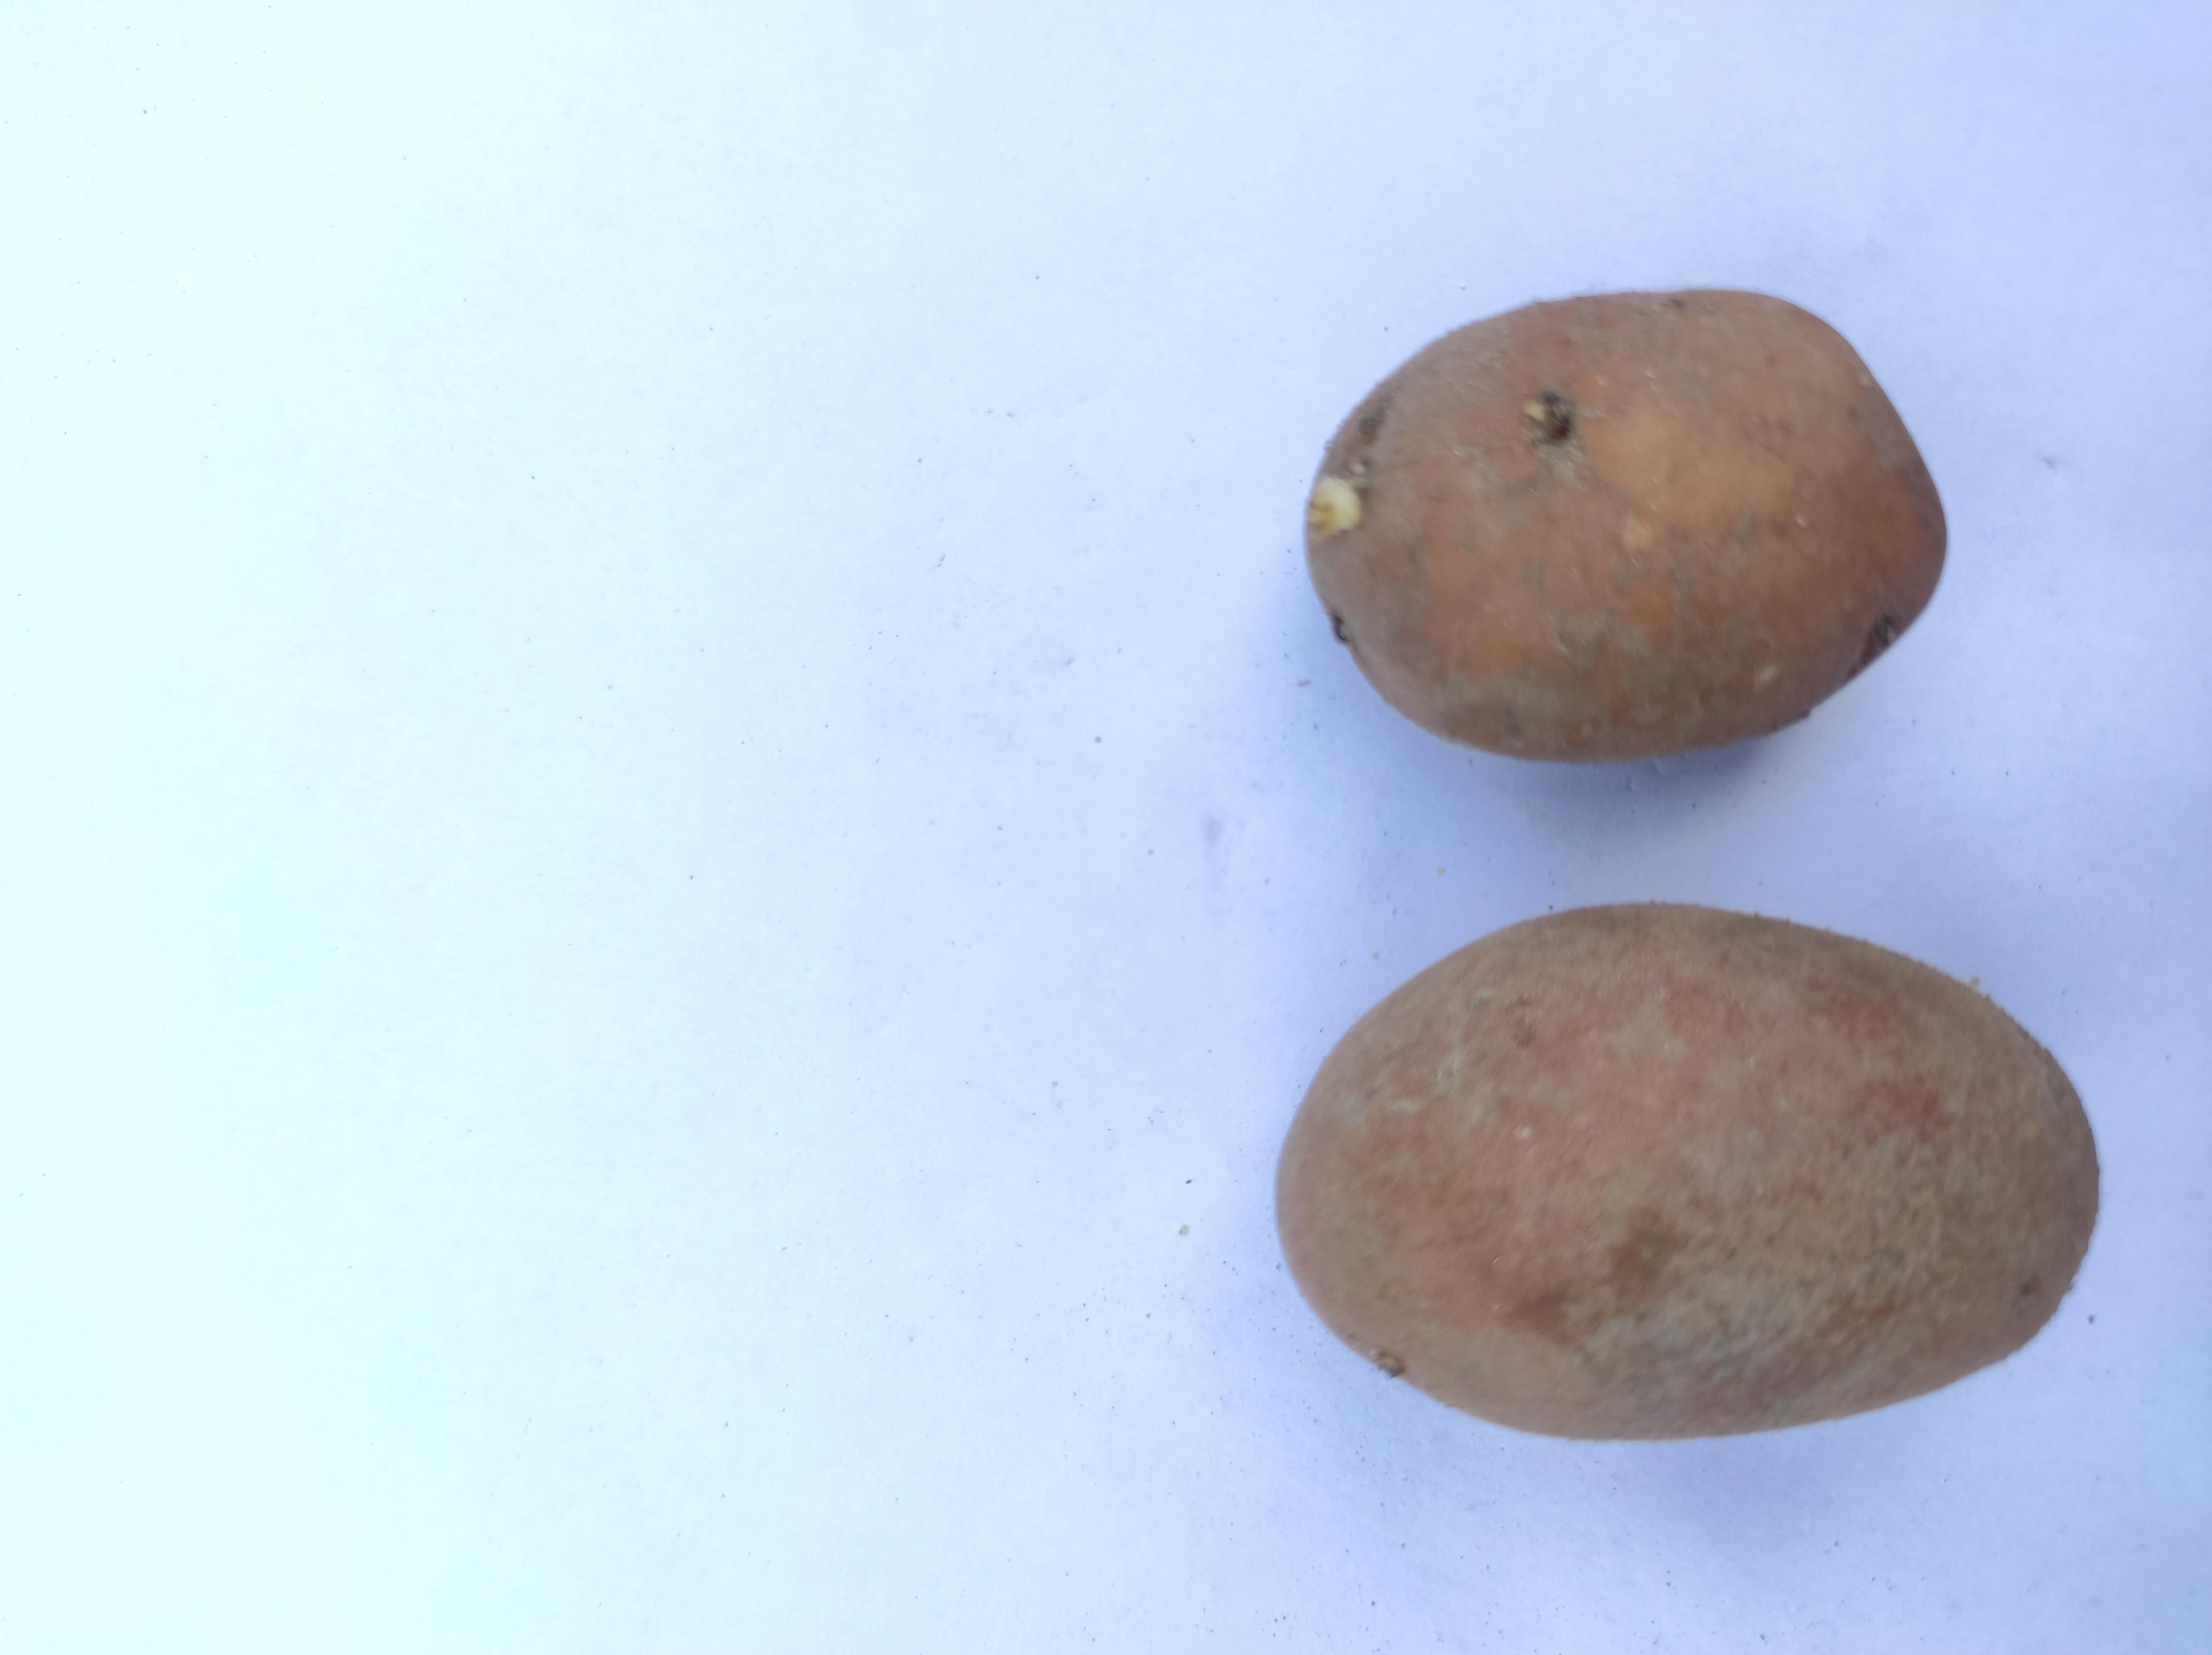
Label: Potato